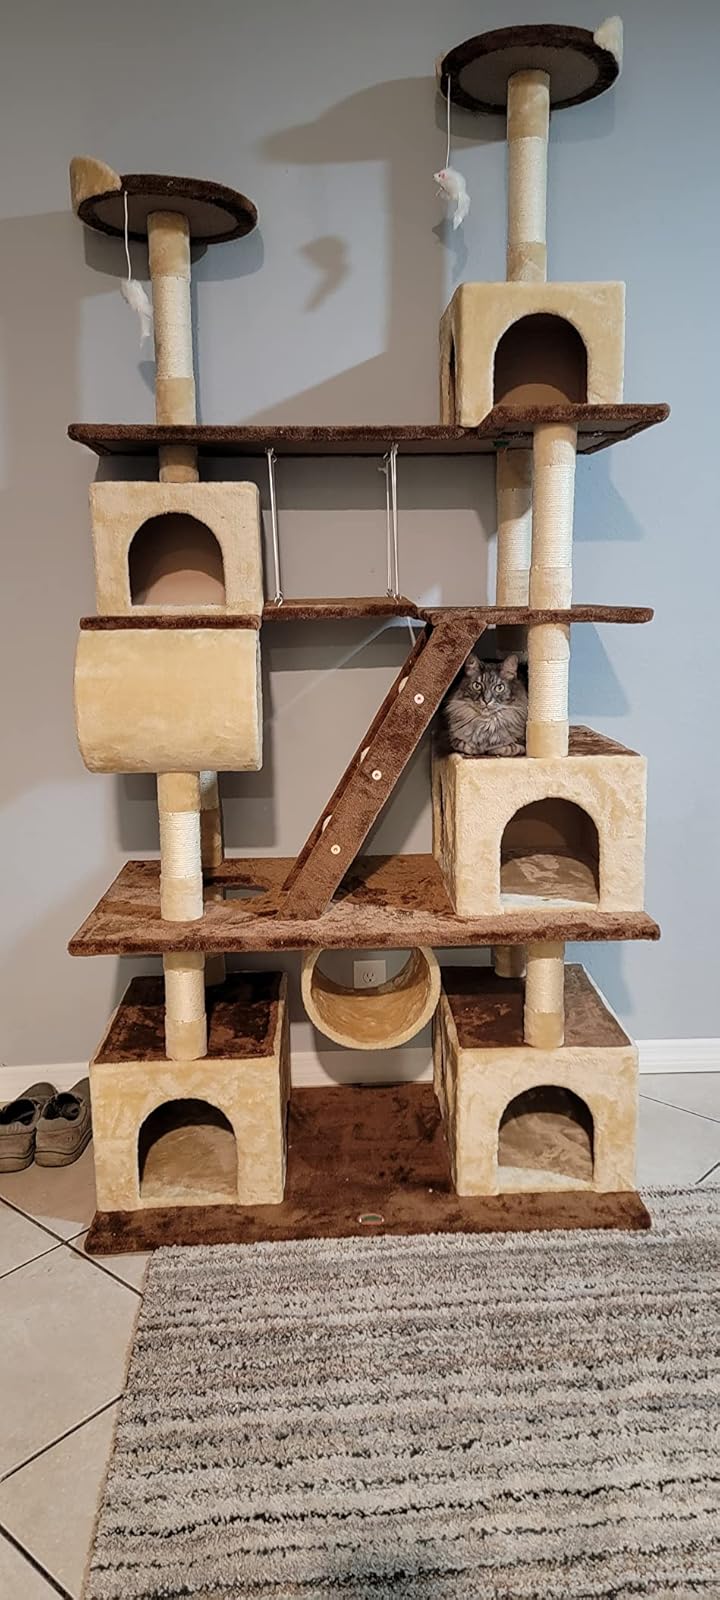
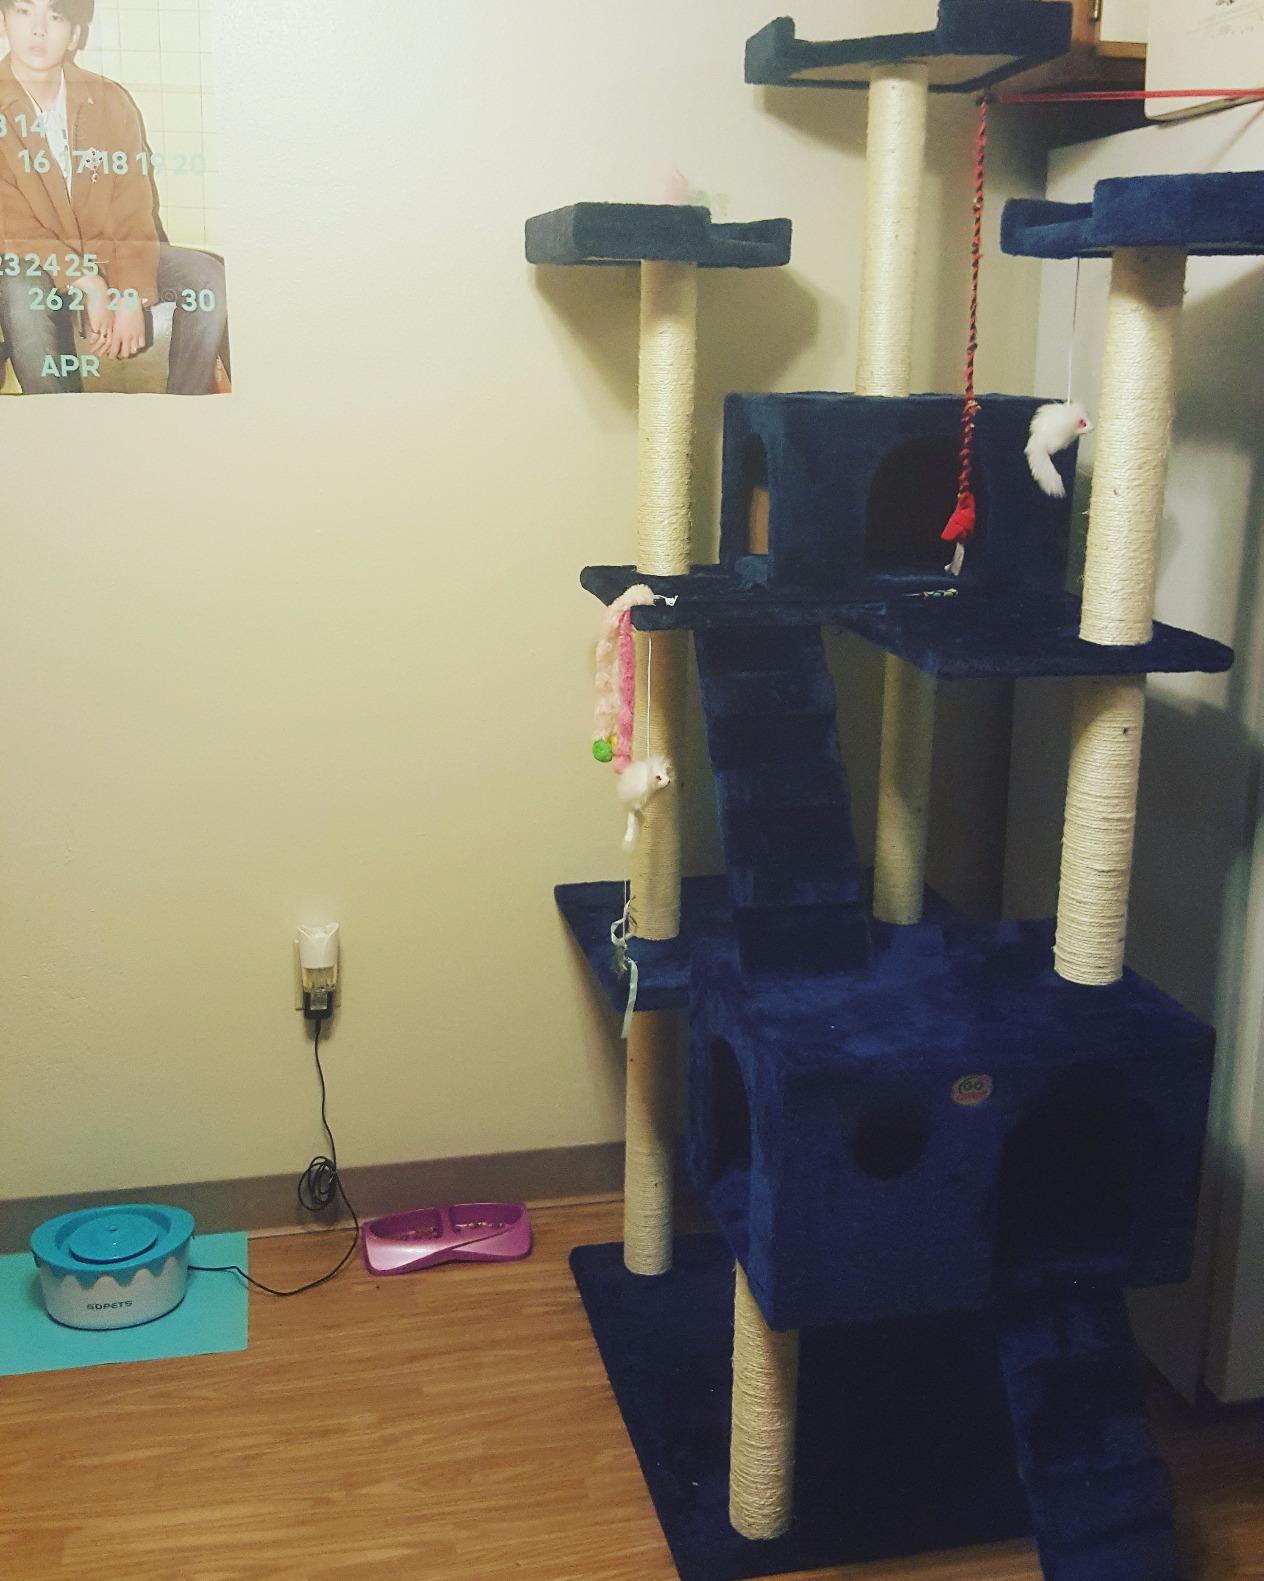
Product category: items_cat tree
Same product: no